Rogue Warrior (video game)

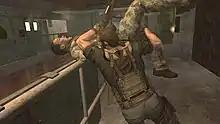
Richard Marcinko using a Kill Move to eliminate an enemy.

"Rogue Warrior" is primarily a first-person shooter with tactical elements. The player assumes control of Richard "Demo Dick" Marcinko, also known as "Rogue Warrior". The primary goal for Marcinko begins as an infiltration mission to disrupt hostile missiles and evolves to prevent other potentially dangerous situations. The player starts each level armed with a Beretta 92FS (which has a silencer and an infinite number of clips), a Heckler & Koch MP5A2 (which has neither), and five M26 grenades (out of a total of six the player can carry at once). The player can also carry a third weapon found in a level and swap out the MP5A2 for another gun the player finds (the 92FS can't be discarded). The player has the option to shoot fuse boxes inside buildings to kill the lights and confuse enemies, making it easier to sneak up on them, and can equip night vision goggles for dark areas. Also, explosive barrels and fuel tanks can be shot to kill enemies.